Answer in natural language. How many Toilets are visible in the scene? Choose between the following options: 6, 5, 2, 4 or 1
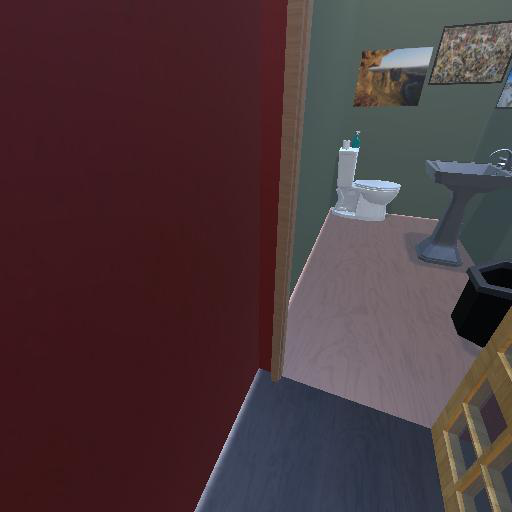
<answer>1</answer>